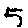
Label: 5